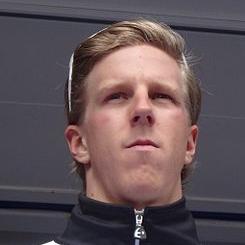
Age: 23